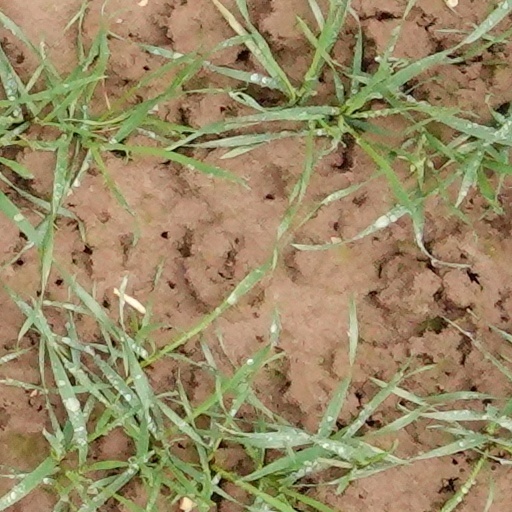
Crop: wheat